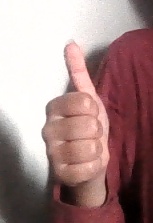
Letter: aleff